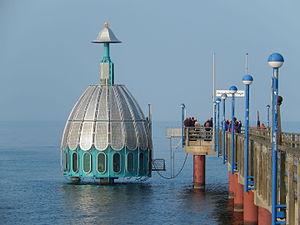
Zingst est une municipalité allemande du land de Mecklembourg-Poméranie-Occidentale et de l'arrondissement de Poméranie-Occidentale-Rügen.